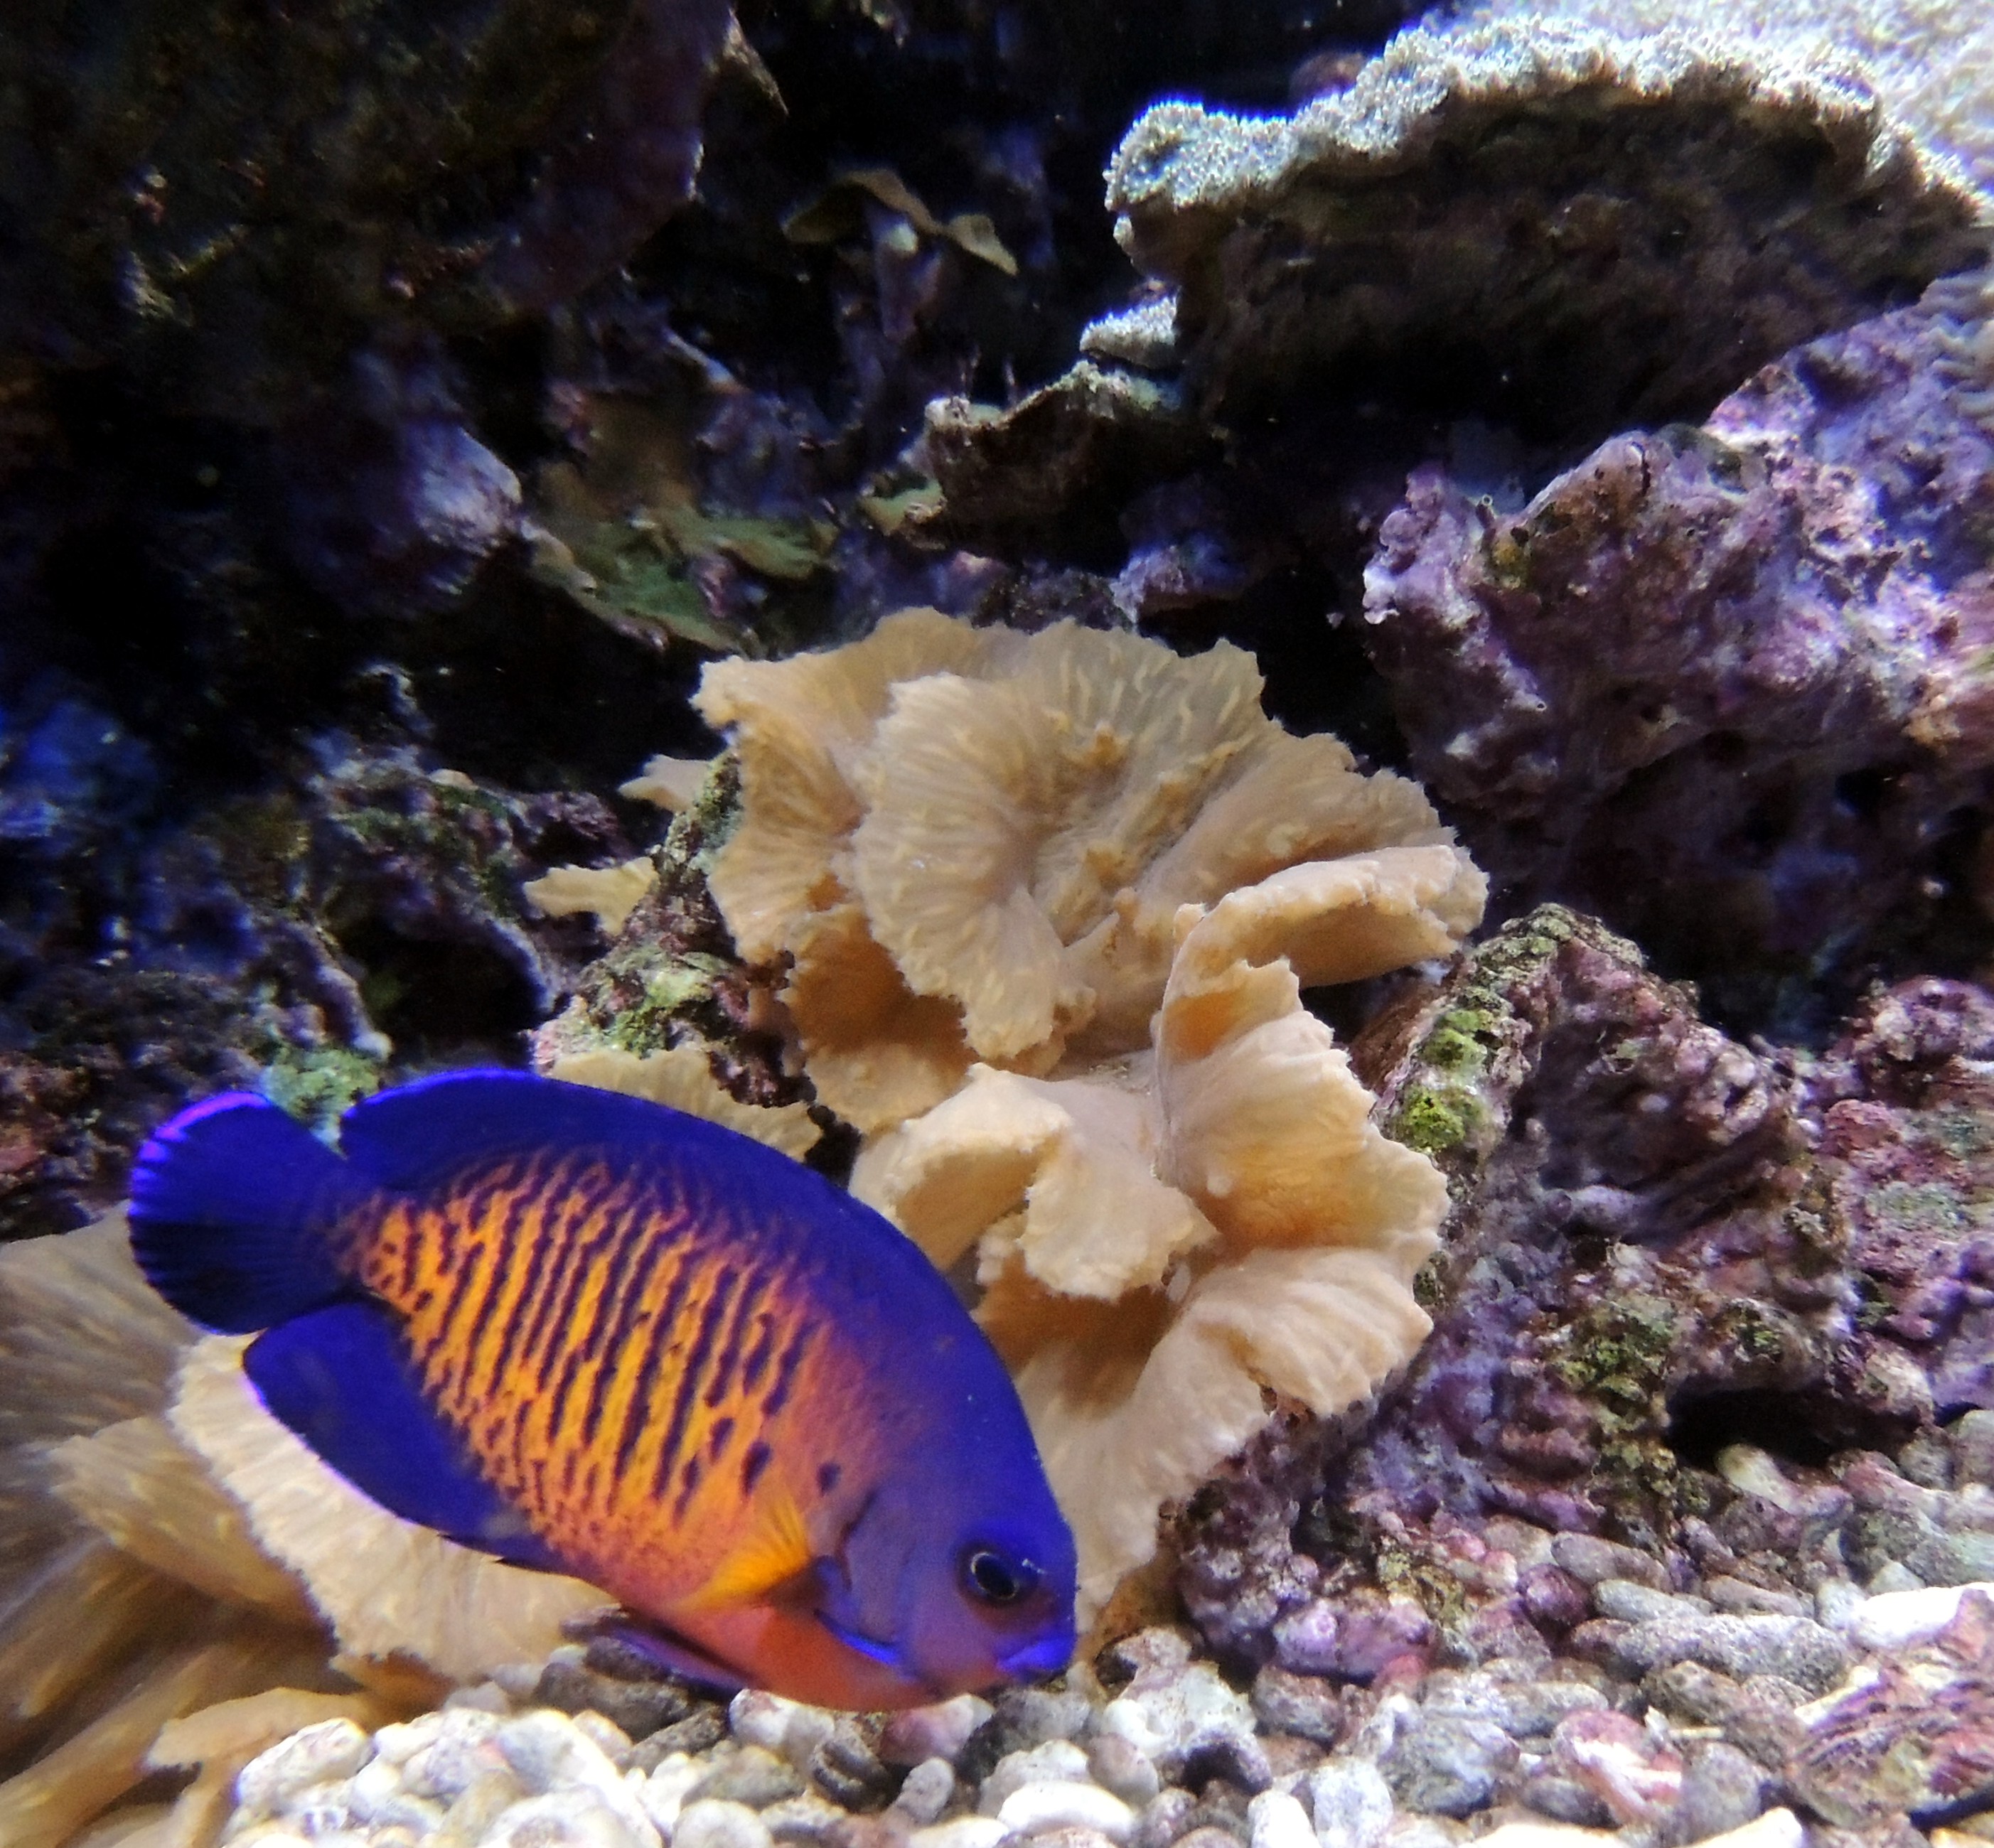
underwater, biology, fish, fauna, coral, coral reef, invertebrate, reef, aquarium, organism, marine biology, coral reef fish, pomacentridae